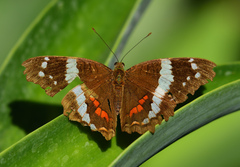
Scientific name: Anartia fatima
Common name: Banded peacock
Family: Nymphalidae
Order: Lepidoptera
Pollinator type: Primary pollinator
Habitat: Open areas and gardens
Geographic range: South America
Conservation status: Least Concern